LECOM Suncoast Classic

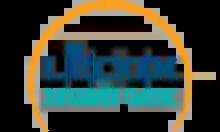

The LECOM Suncoast Classic is a golf tournament on the Korn Ferry Tour. It was first played from February 14–17, 2019, at the Lakewood National Golf Club in Lakewood Ranch, Florida. The 2023 tournament will take place April 20-23. The title sponsor is Lake Erie College of Osteopathic Medicine (LECOM) which has a campus in nearby Lakewood Ranch.